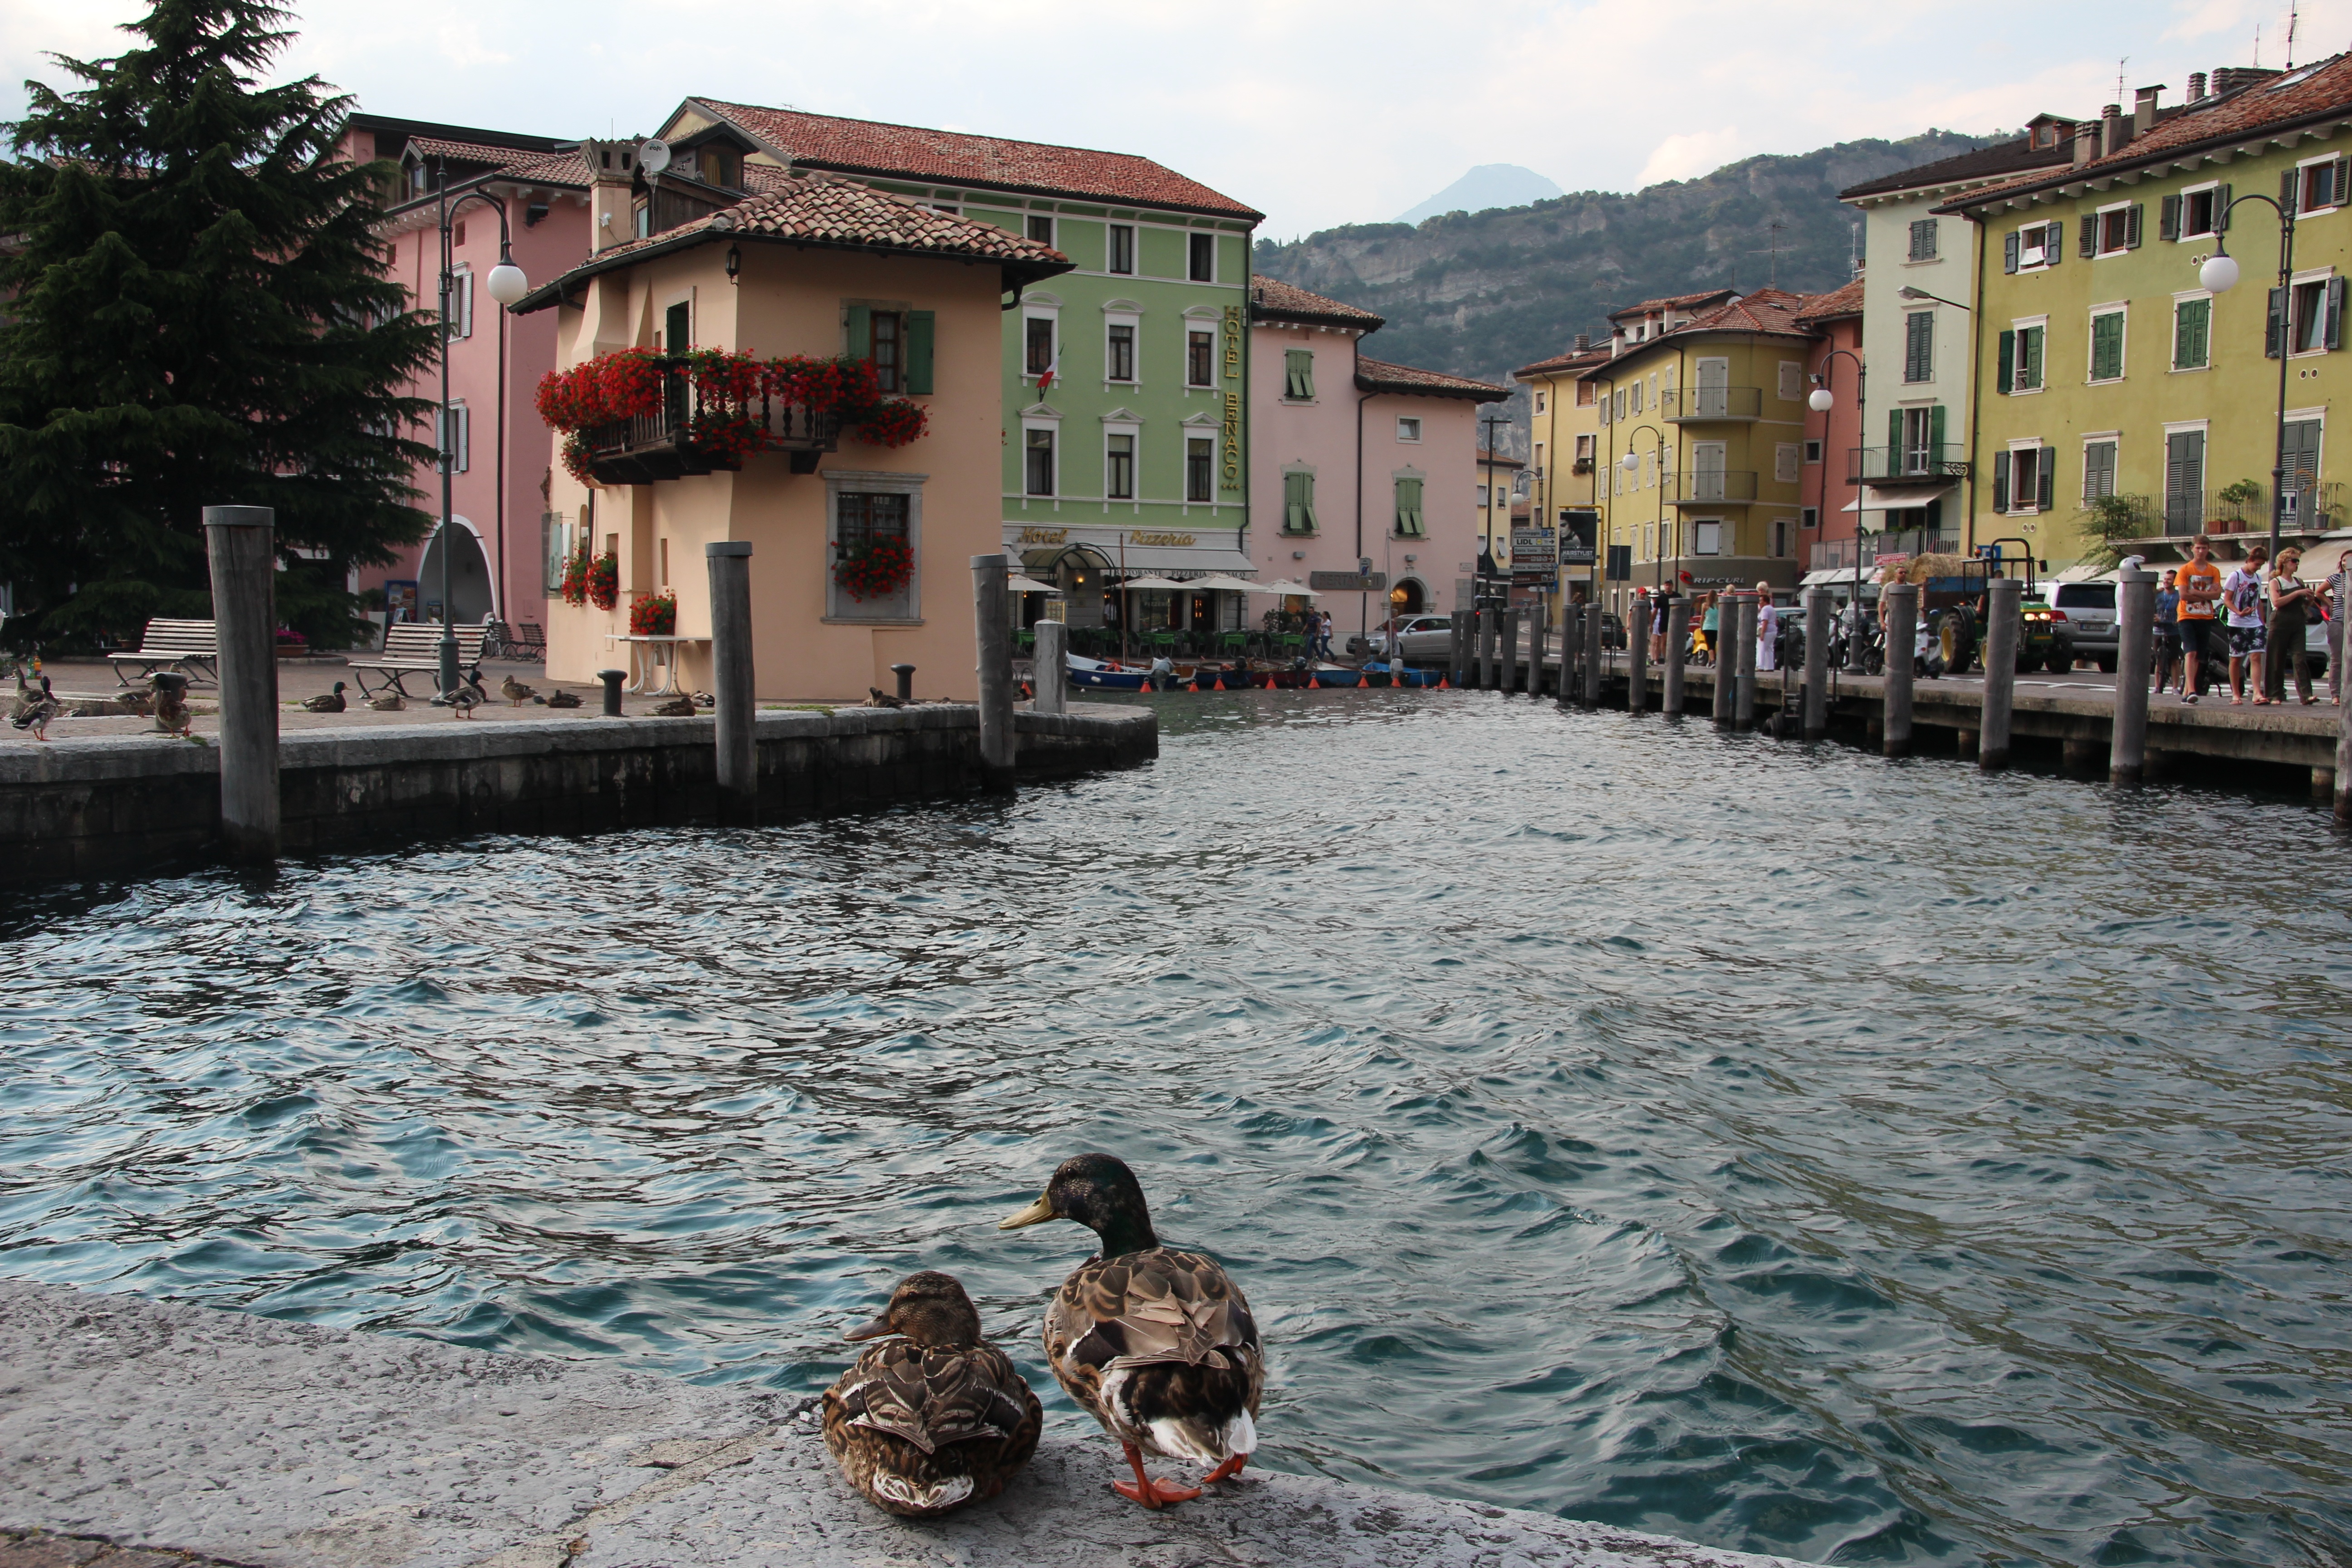
sea, architecture, boat, town, river, vacation, village, port, tourism, waterway, garda, boating, ducks, torbole